Kim Jin-seo

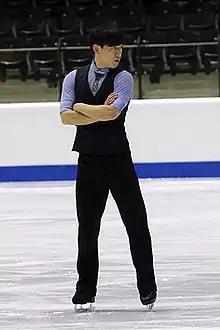
Kim at the 2015 Junior Worlds

Kim Jin-seo (born November 29, 1996) is a former South Korean figure skater. He is the 2012 and 2014 South Korean national senior champion, the 2012 ISU JGP Austria bronze medalist and the 2014 Ondrej Nepela Trophy silver medalist.